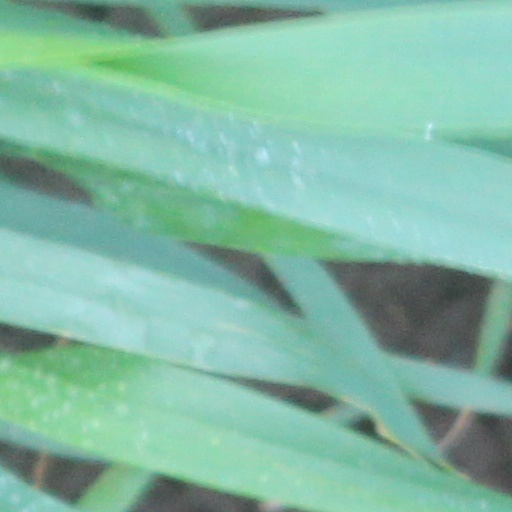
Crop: wheat